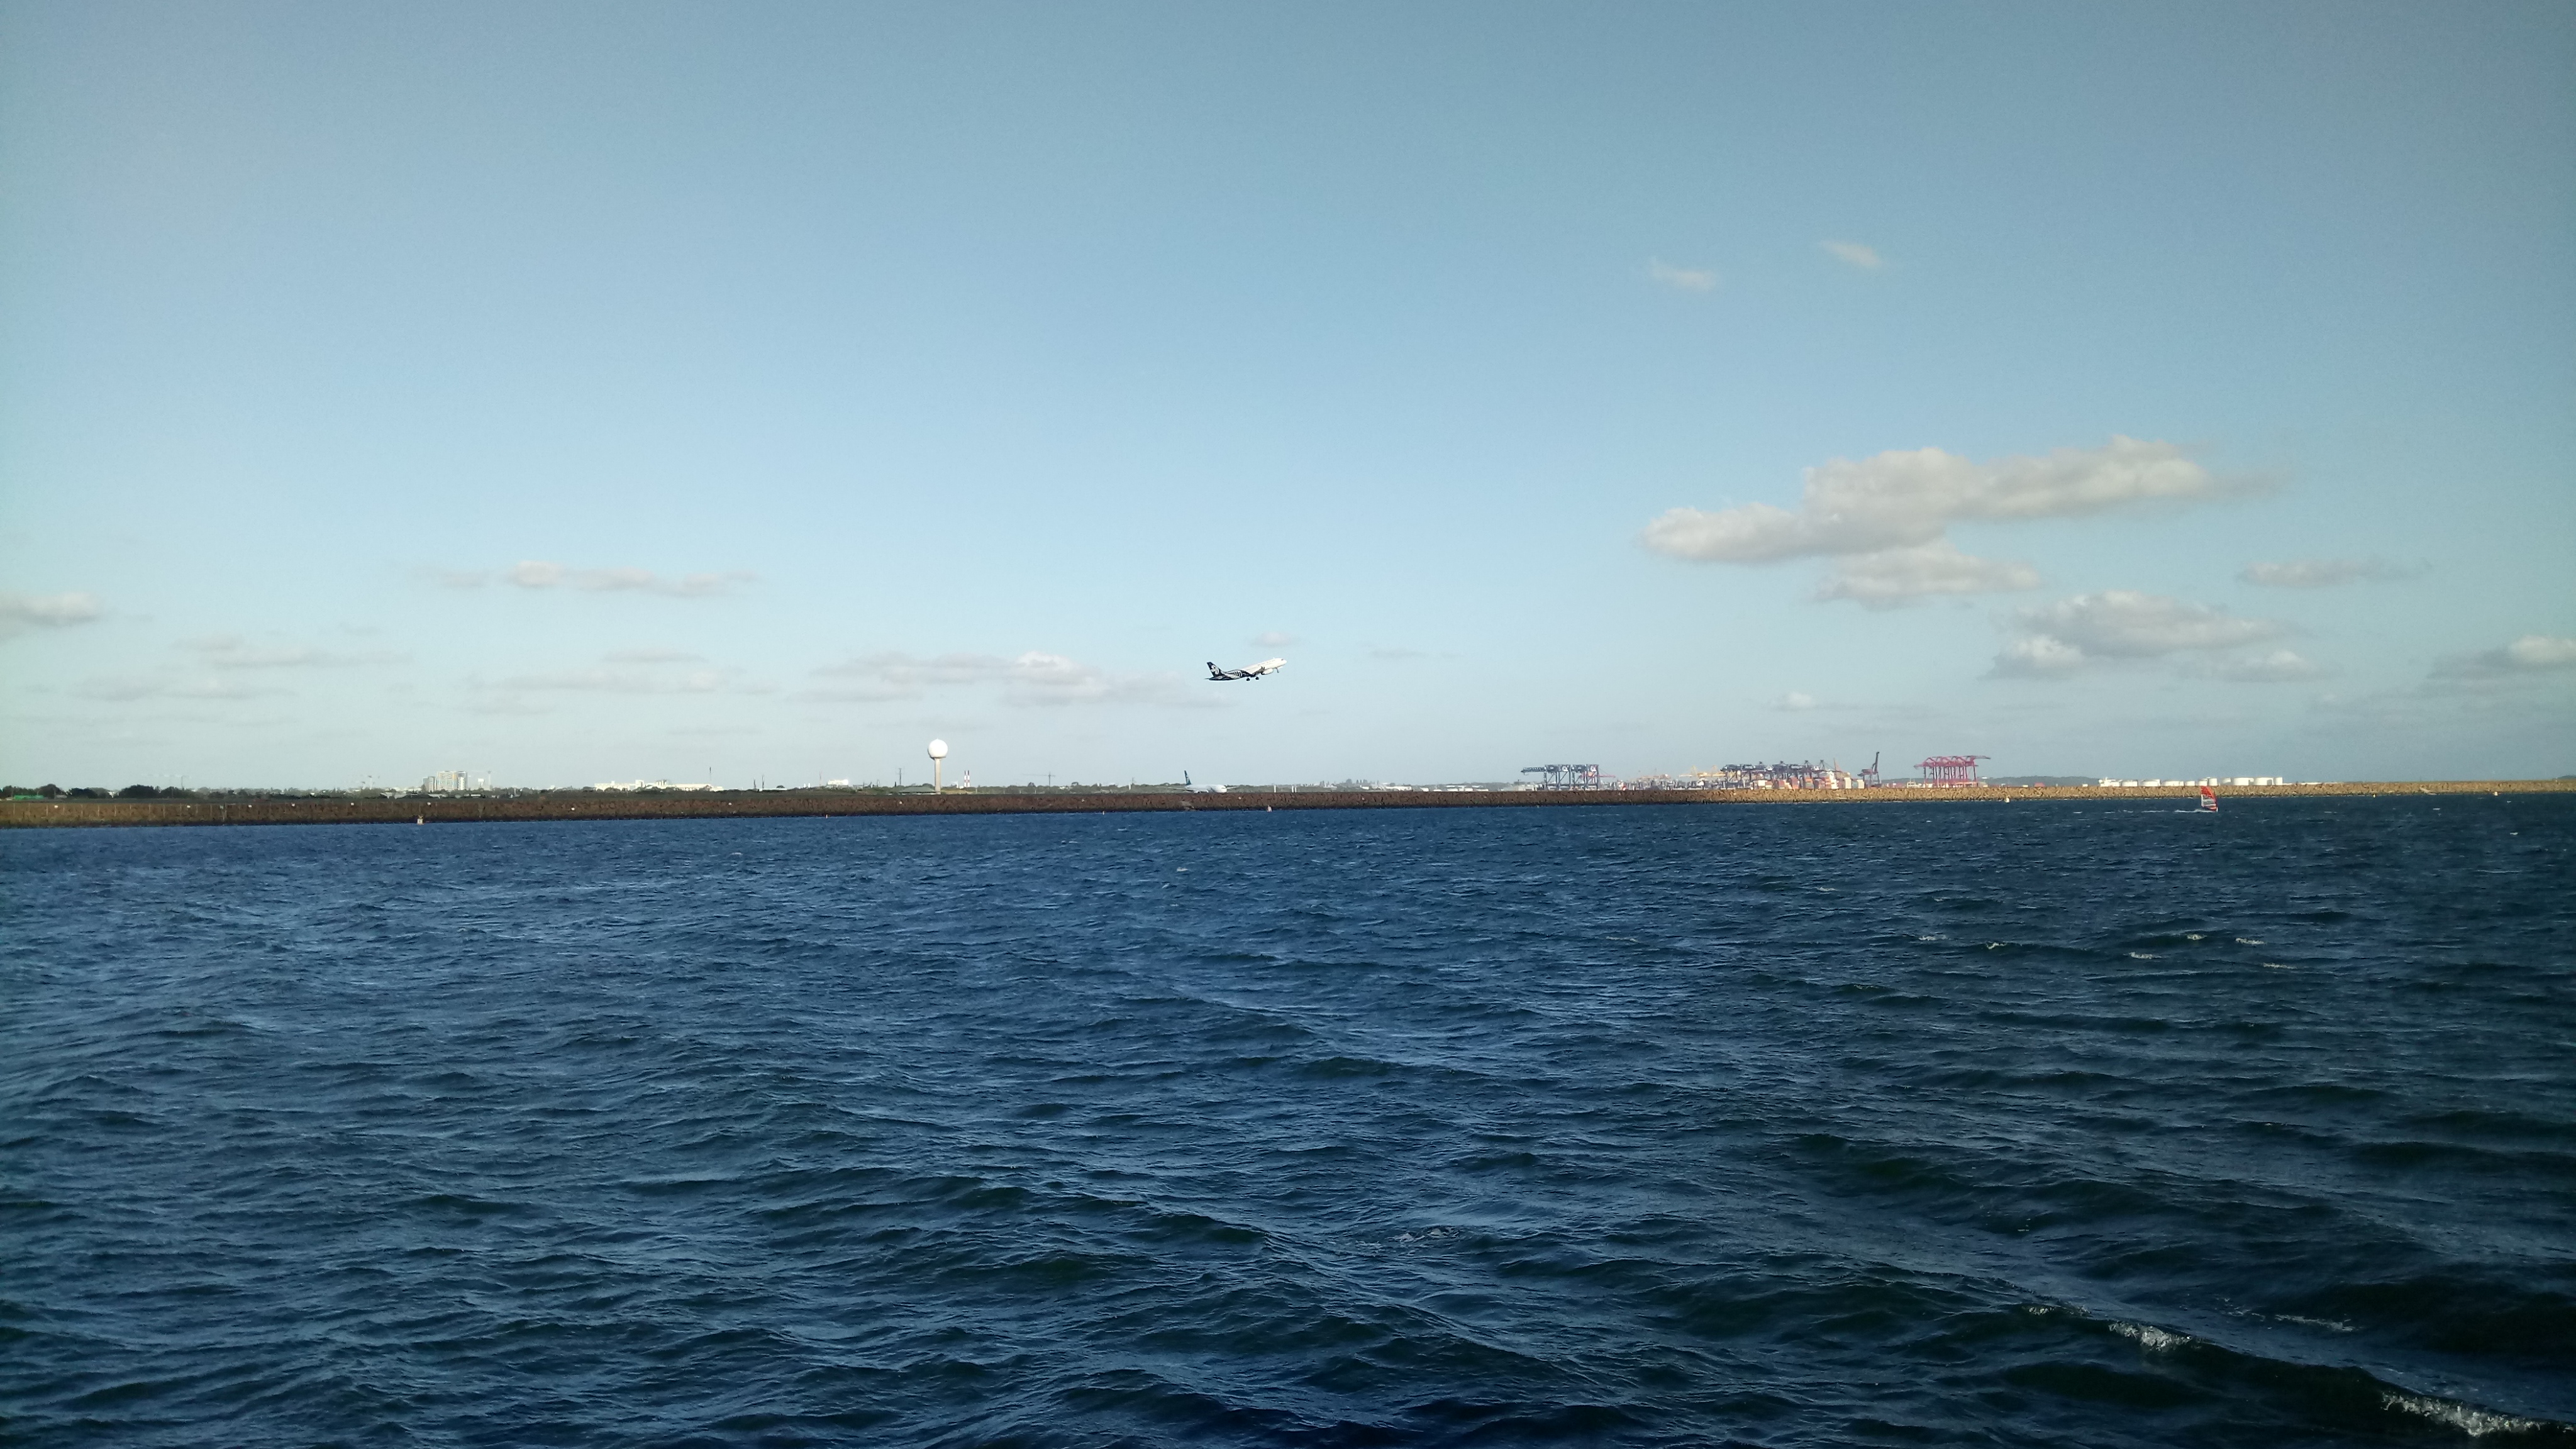
Sydney Airport, air new zealand, sea, horizon, sky, waterway, water, ocean, coastal and oceanic landforms, calm, cloud, shore, coast, channel, river, bay, wave, lake